Kita Shin-Yokohama Station

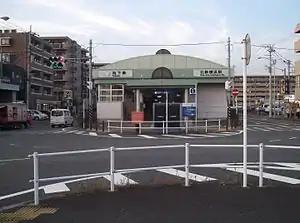
Kita Shin-Yokohama Station in October 2015

is a subway station on the Blue Line (Line 3) in Kōhoku-ku, Yokohama, Kanagawa Prefecture, Japan, operated by the Yokohama Municipal Subway.